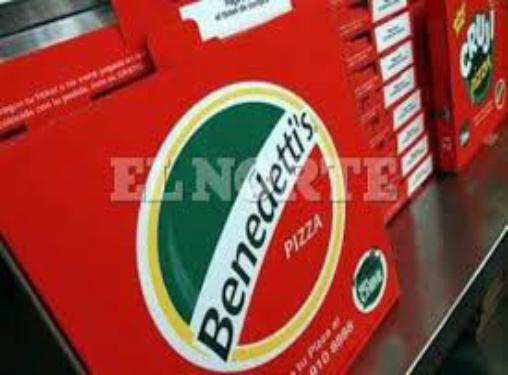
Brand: Benedetti's Pizza
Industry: Food